Pellerhaus

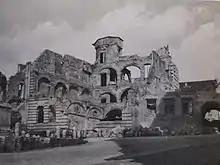
The ruins of the Pellerhaus in 1945

During an air raid on Nuremberg on October 3, 1944, the Pellerhaus was severely damaged by explosive devices and burned out completely when the Royal Air Force attacked on January 2, 1945. Large parts of the house collapsed on January 3, 1945. Part of the ground floor with the entrance hall, the stair tower, the cellar and large parts of the arcade courtyard have been preserved.